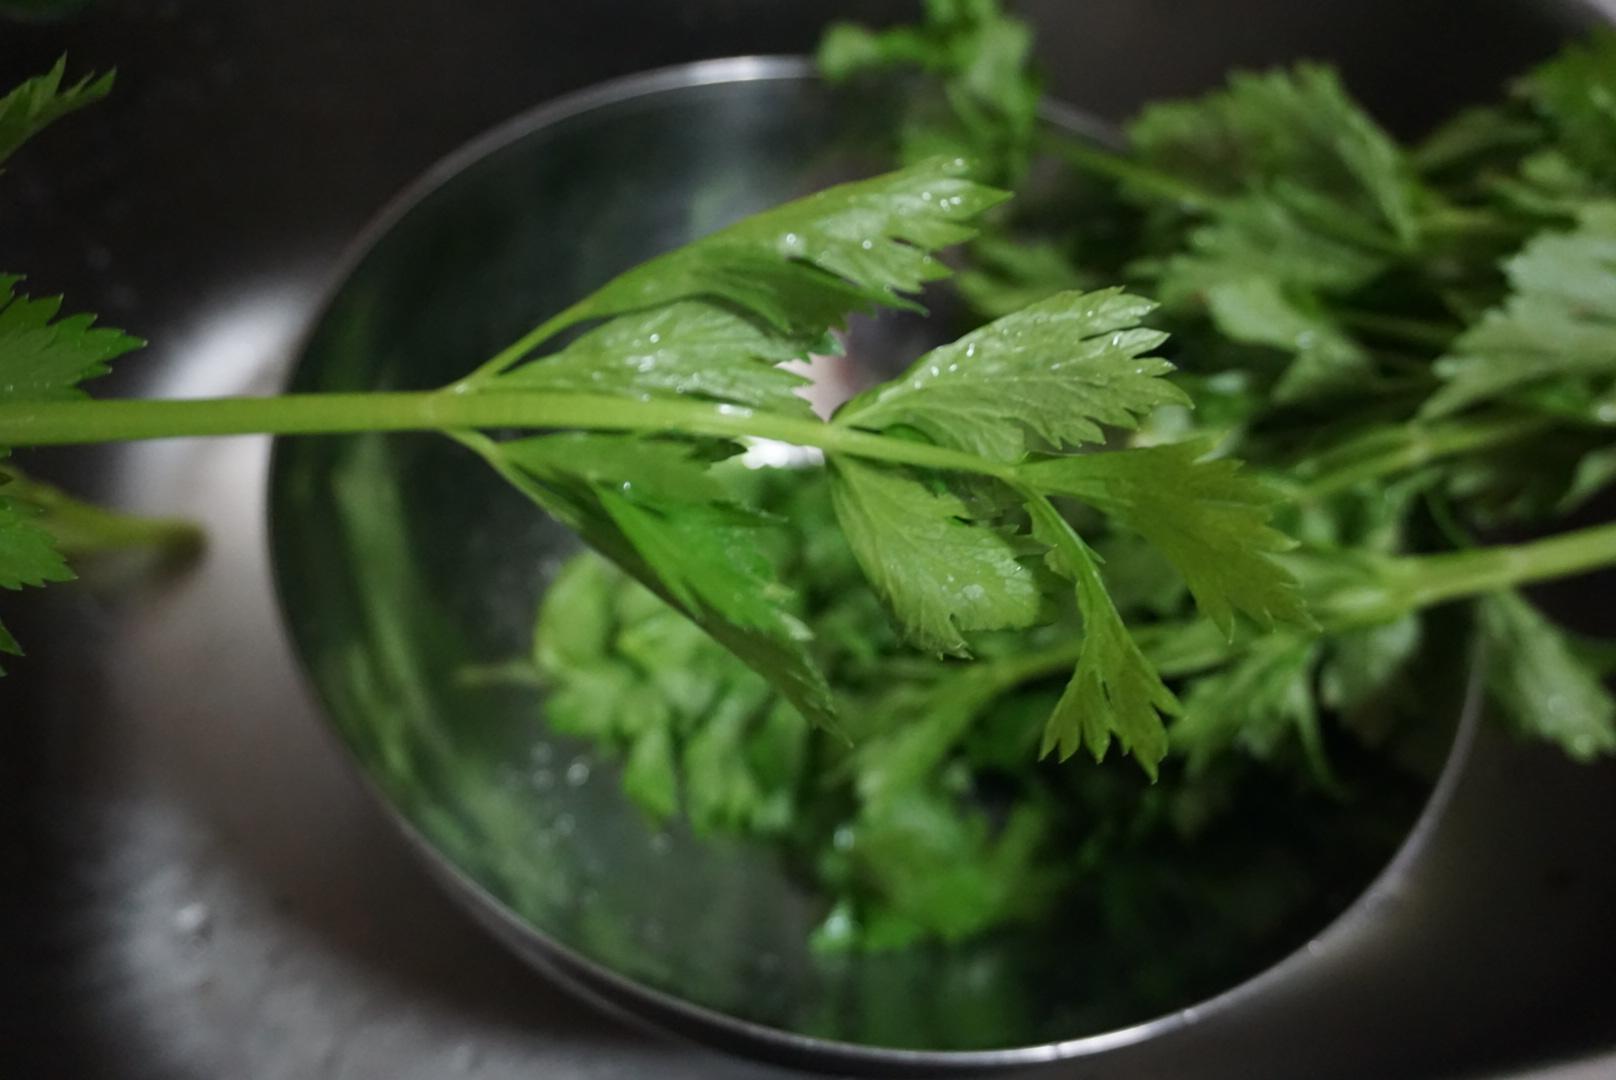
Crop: unknown
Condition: celery